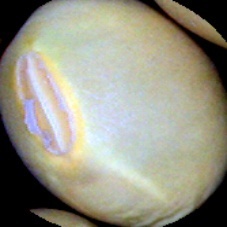
Label: Immature